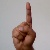
The image shows a hand gesture representing the letter 'D' in Indian Sign Language.